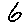
Label: 6